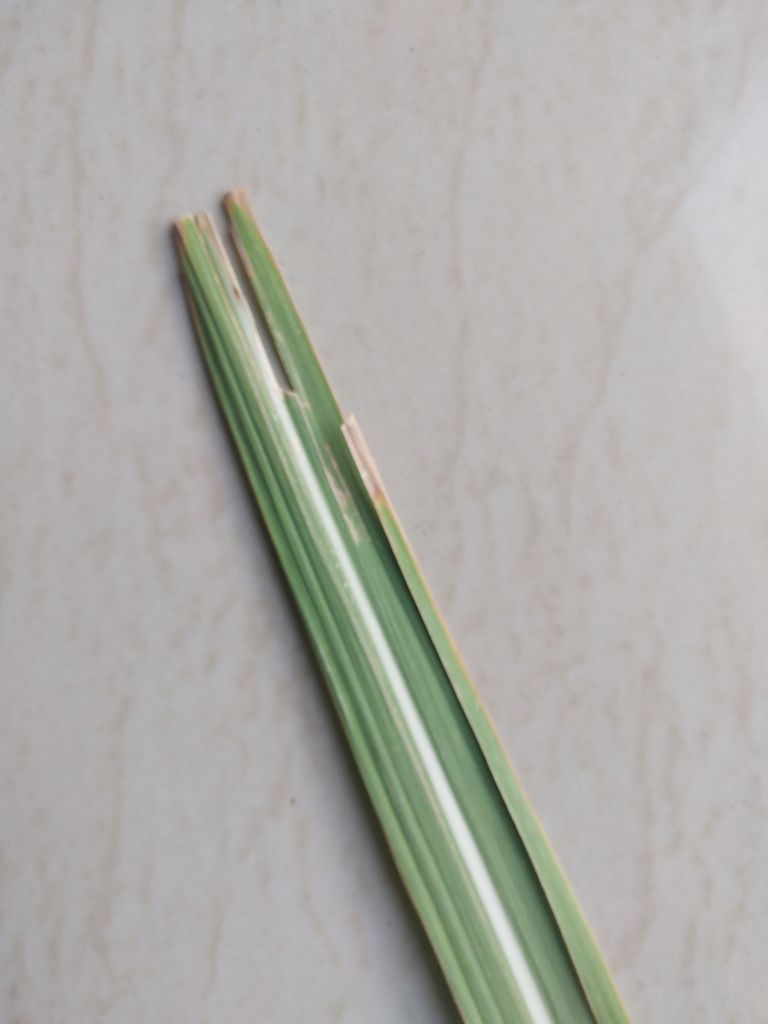
Label: Brown Spot